Sun Yat-sen House (Nanjing)

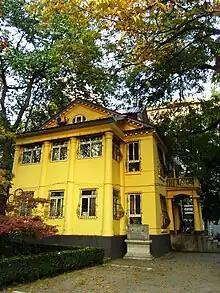
Sun Yat-sen House

Sun Yat-sen House is located in the South Garden of Gulou Campus of Nanjing University in Nanjing, Jiangsu, China. It's said that Sun Yat-sen, the first president (provisional president) of the Republic of China, lived there in 1910s.